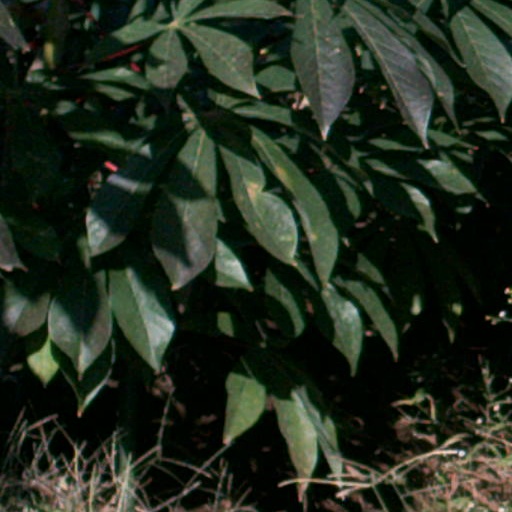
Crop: cassava